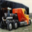
Label: truck